Rinoa Heartilly

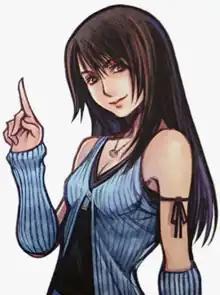
Rinoa as drawn by Tetsuya Nomura

is a character and the co-protagonist of Square's (now Square Enix) 1999 role-playing video game "Final Fantasy VIII". She is a teenaged member of a resistance faction known as the Forest Owls. After she recruits protagonist Squall Leonhart and his friends, she decides to stay with his group and falls in love with Squall in the process. During their adventure, she is briefly possessed by the evil sorceress Ultimecia and becomes a sorceress herself once the spirit leaves her body. After defeating Ultimecia, Rinoa and Squall become a couple. Rinoa has also made cameo appearances in other "Final Fantasy" and Square Enix games.